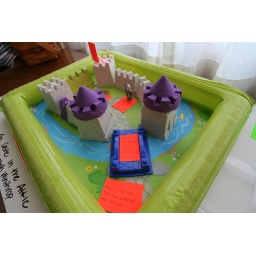
Had to build a castle and label different things from the book &amp;quot;The Castle in the Attic&amp;quot;